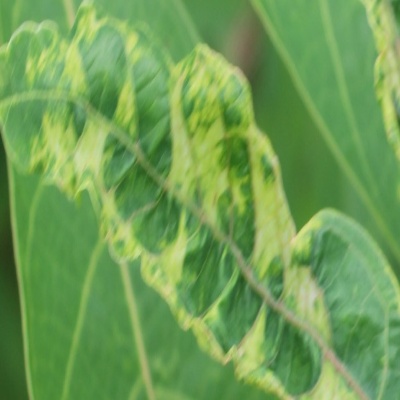
Crop: Cassava
Condition: mosaic